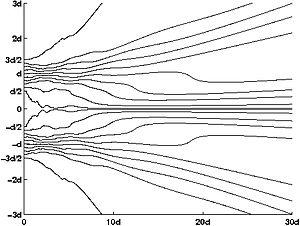
Simulation de 20 lignes de flux d'énergie correspondant à une onde plane monochromatique de lumière (λ= 0.5 μm) dont les positions initiales proviennent des deux fentes (d=5μm).
Les fentes de Young désignent en physique une expérience qui consiste à faire interférer deux faisceaux de lumière issus d'une même source, en les faisant passer par deux petits trous percés dans un plan opaque. Cette expérience fut réalisée pour la première fois par Thomas Young en 1801 et permit de comprendre le comportement et la nature de la lumière. Sur un écran disposé en face des fentes de Young, on observe un motif de diffraction qui est une zone où s'alternent des franges sombres et illuminées.